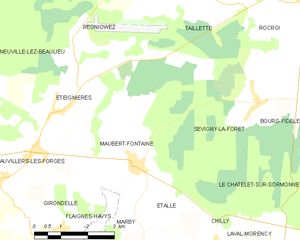
Carte des communes françaises: Maubert-Fontaine
Maubert-Fontaine est une commune française, située dans le département des Ardennes en région Grand Est.